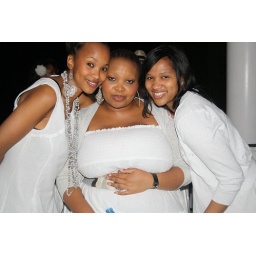
the 4 of us at lebo's all white and champagne birthday celebration in the vaal. the 4th person is in that tummy!